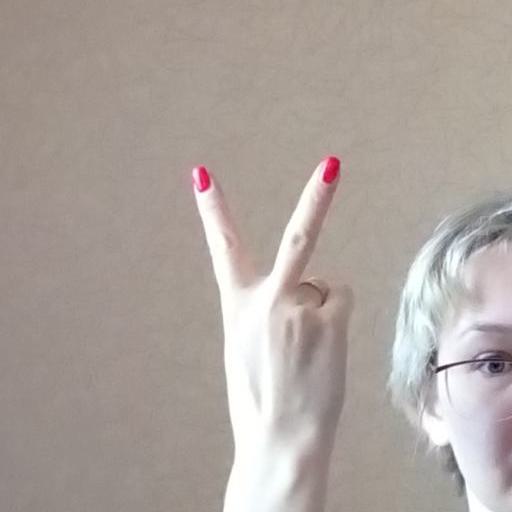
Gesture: peace_inverted